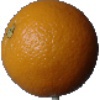
Label: Orange 1